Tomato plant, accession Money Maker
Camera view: vertical (180 deg); turntable rotation: 150 degrees
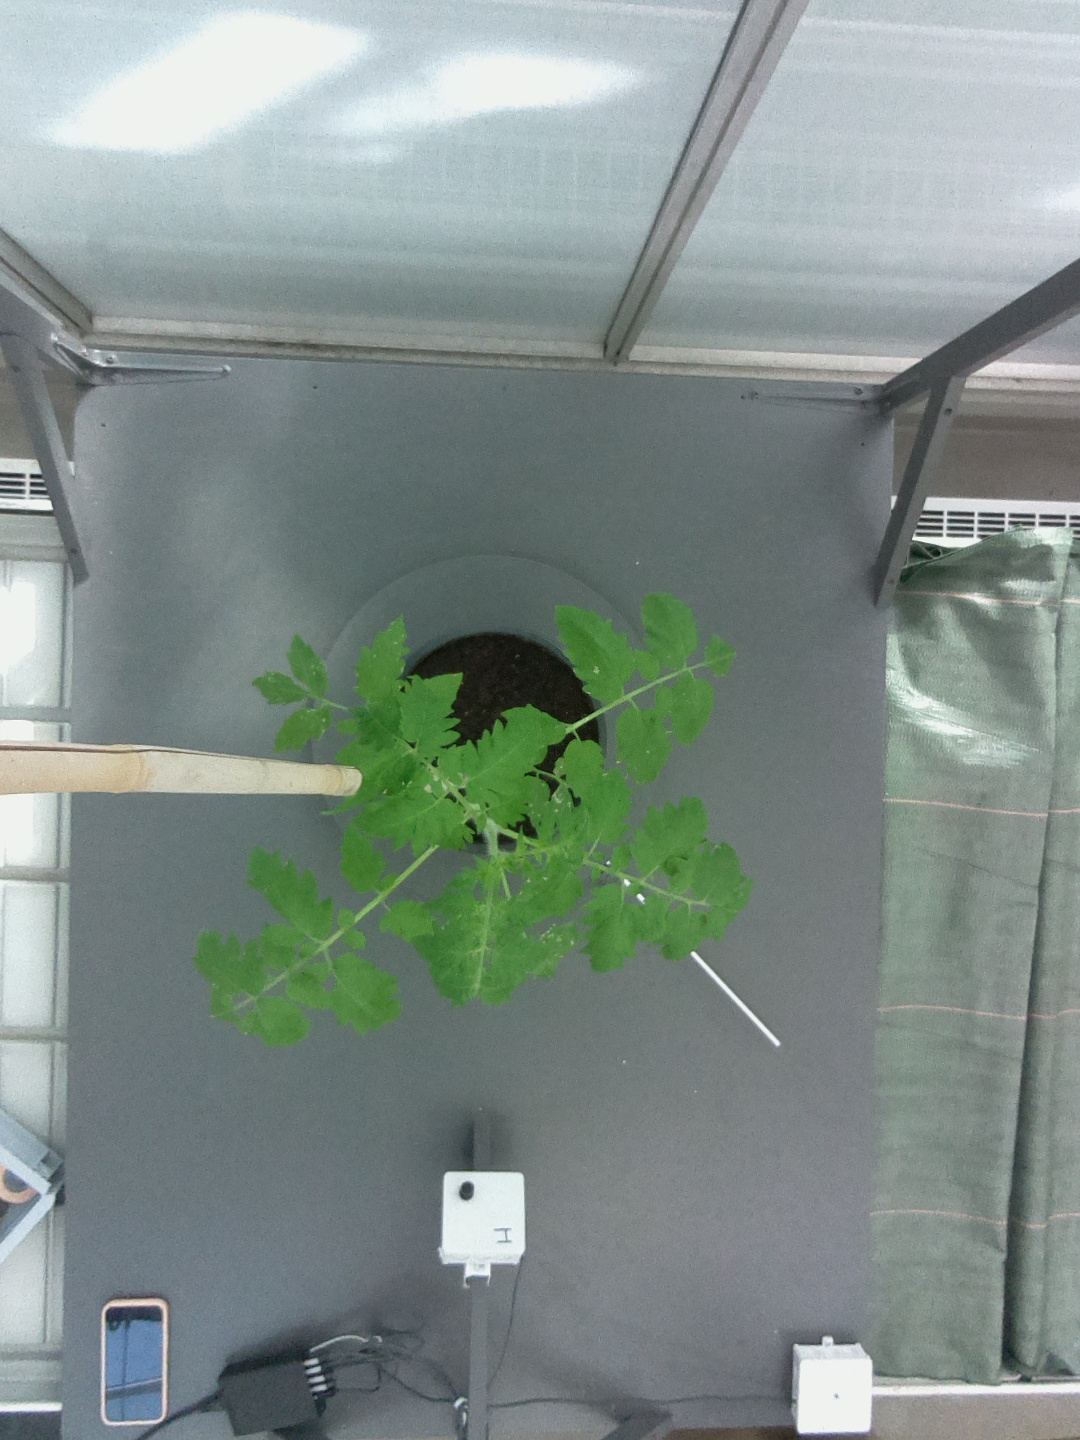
BBCH growth stage 14: 8 of true leaves visible